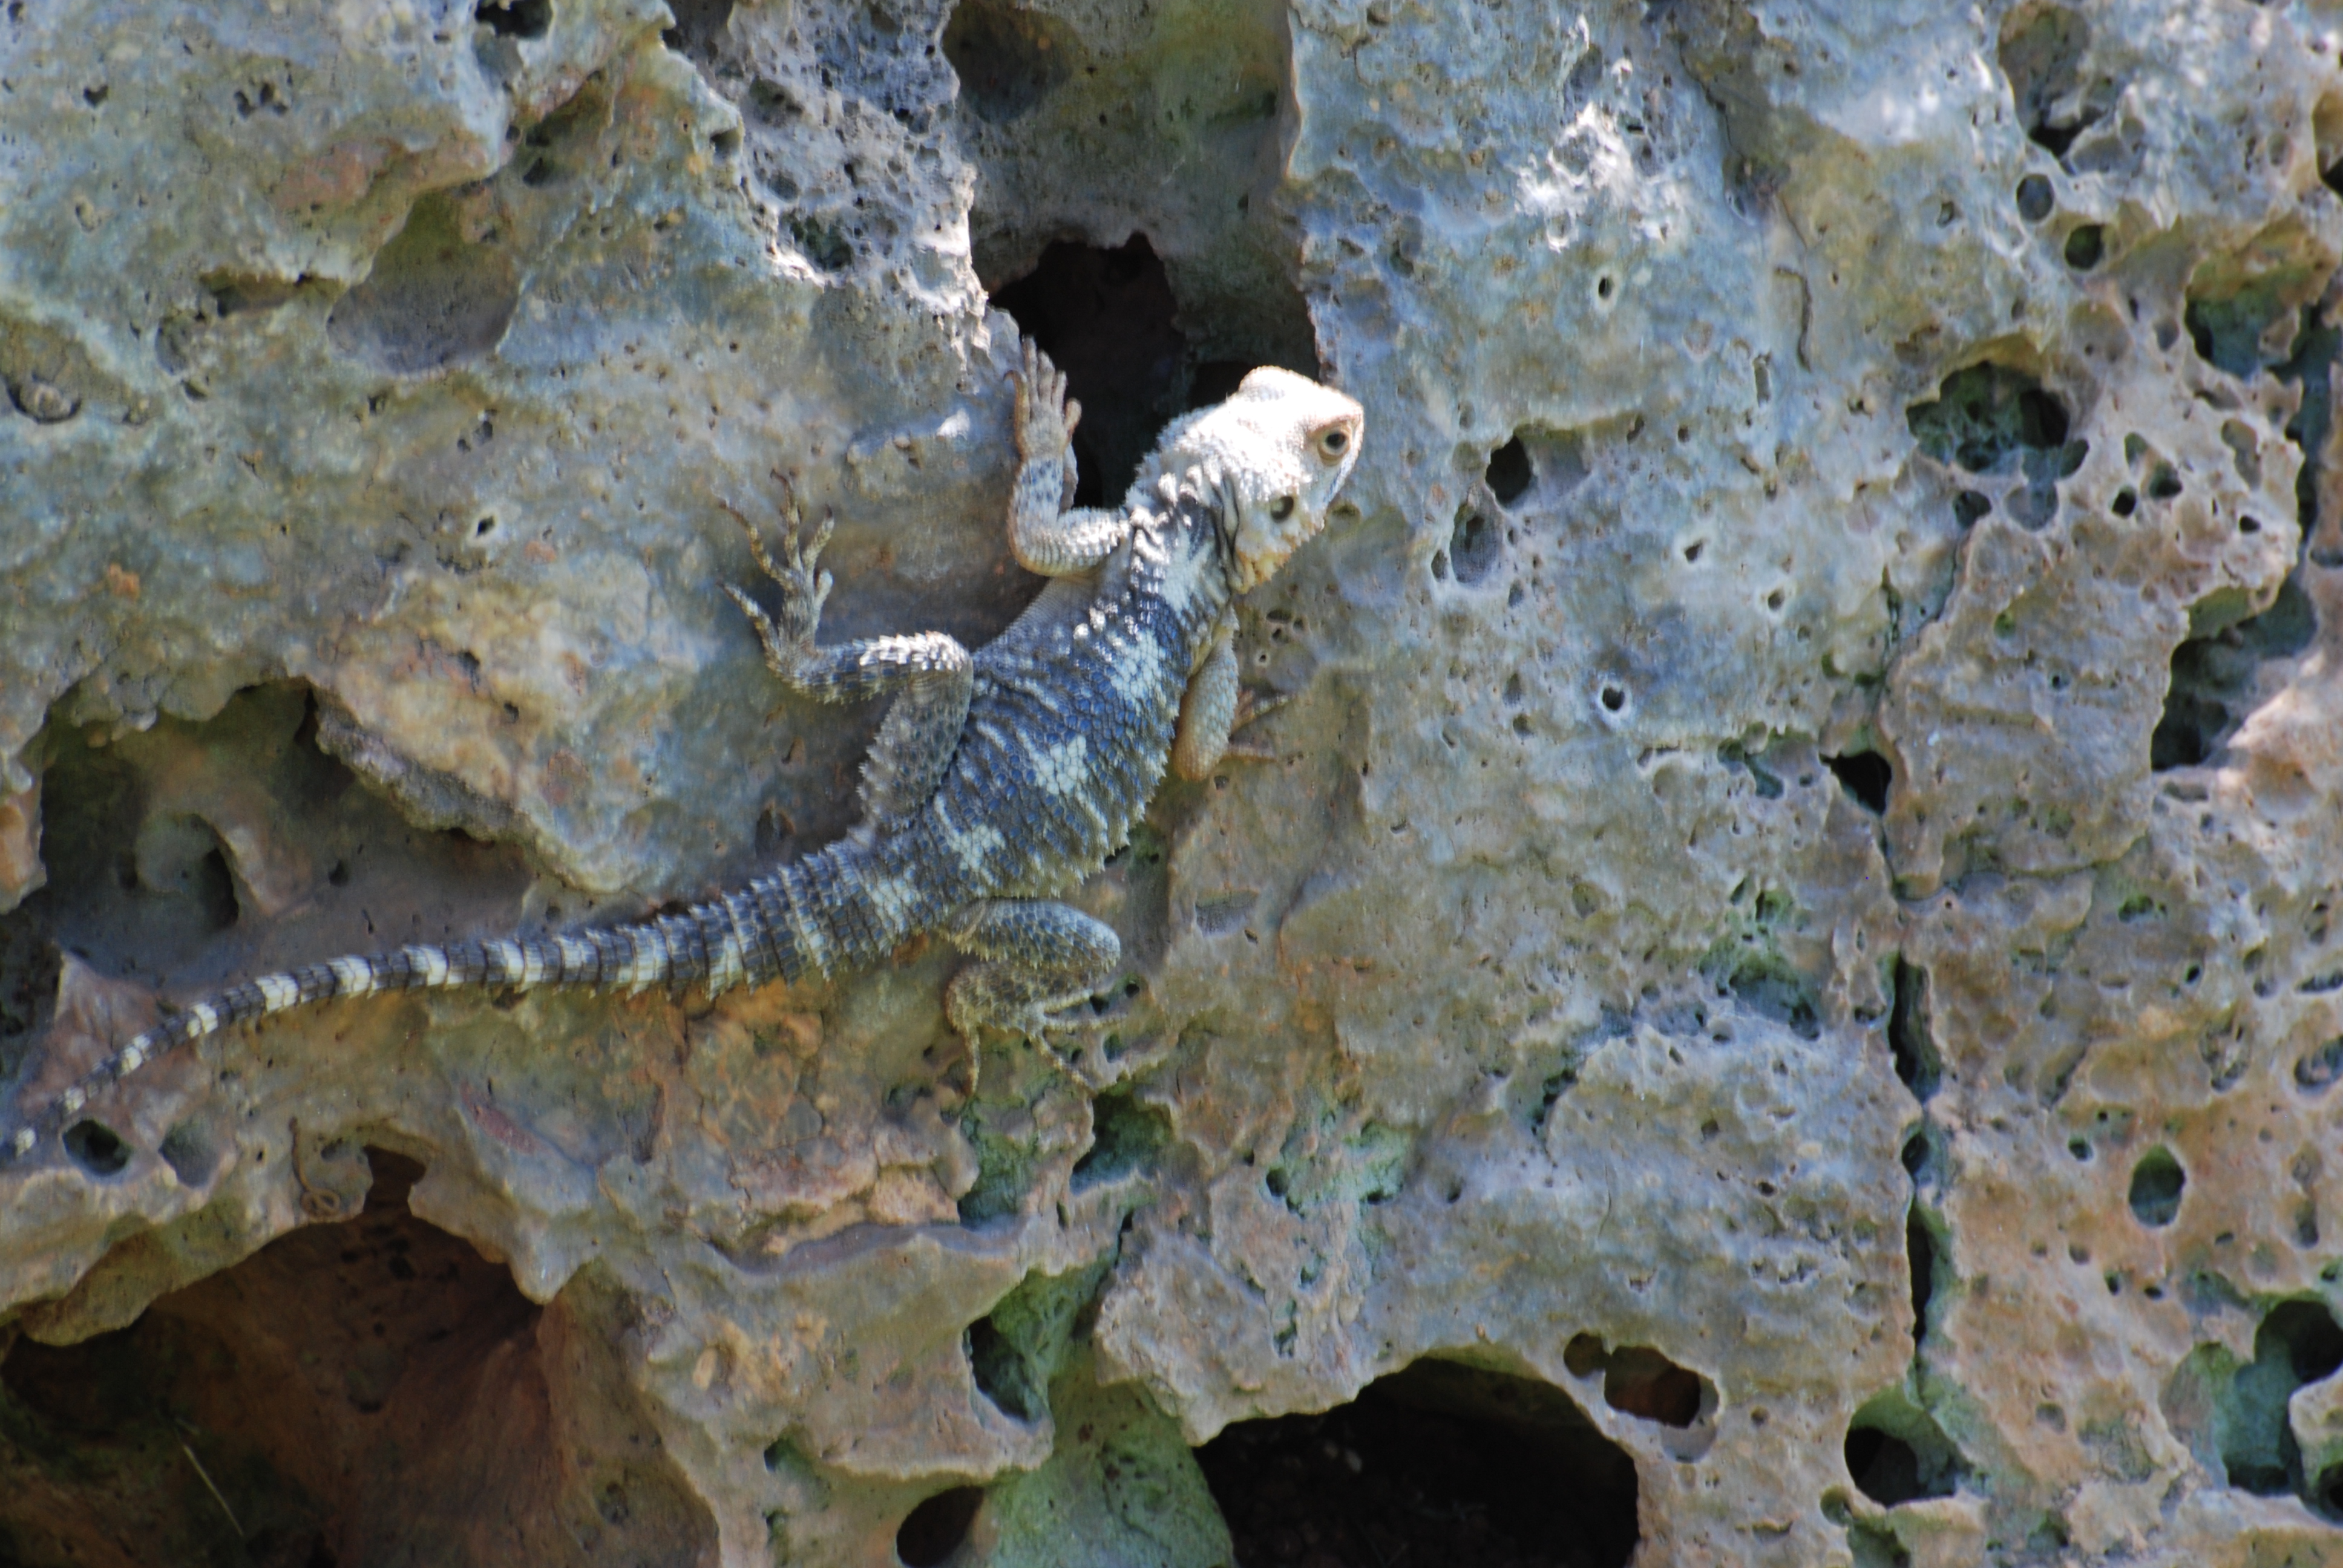
nature, rock, formation, wildlife, nikon, fish, fauna, coral, cool image, geology, turkey, d80, turkei, nikond80, turkiye, turquia, turchia, marine biology